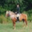
Label: horse